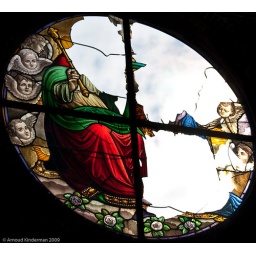
Better crop... of a glass in lead window